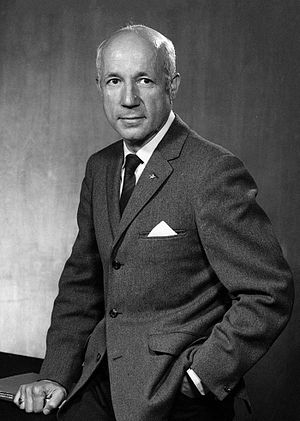
Melvin Calvin
Melvin Ellis Calvin var en amerikansk biokemiker, der er mest berømt for at have opdaget Calvin-cyklussen sammen med Andrew Benson og James Bassham, som han hvilket han modtog nobelprisen i kemi i 1961. Han brugte det meste af sin karriere, der strakte sig over fem årtier, på University of California, Berkeley.